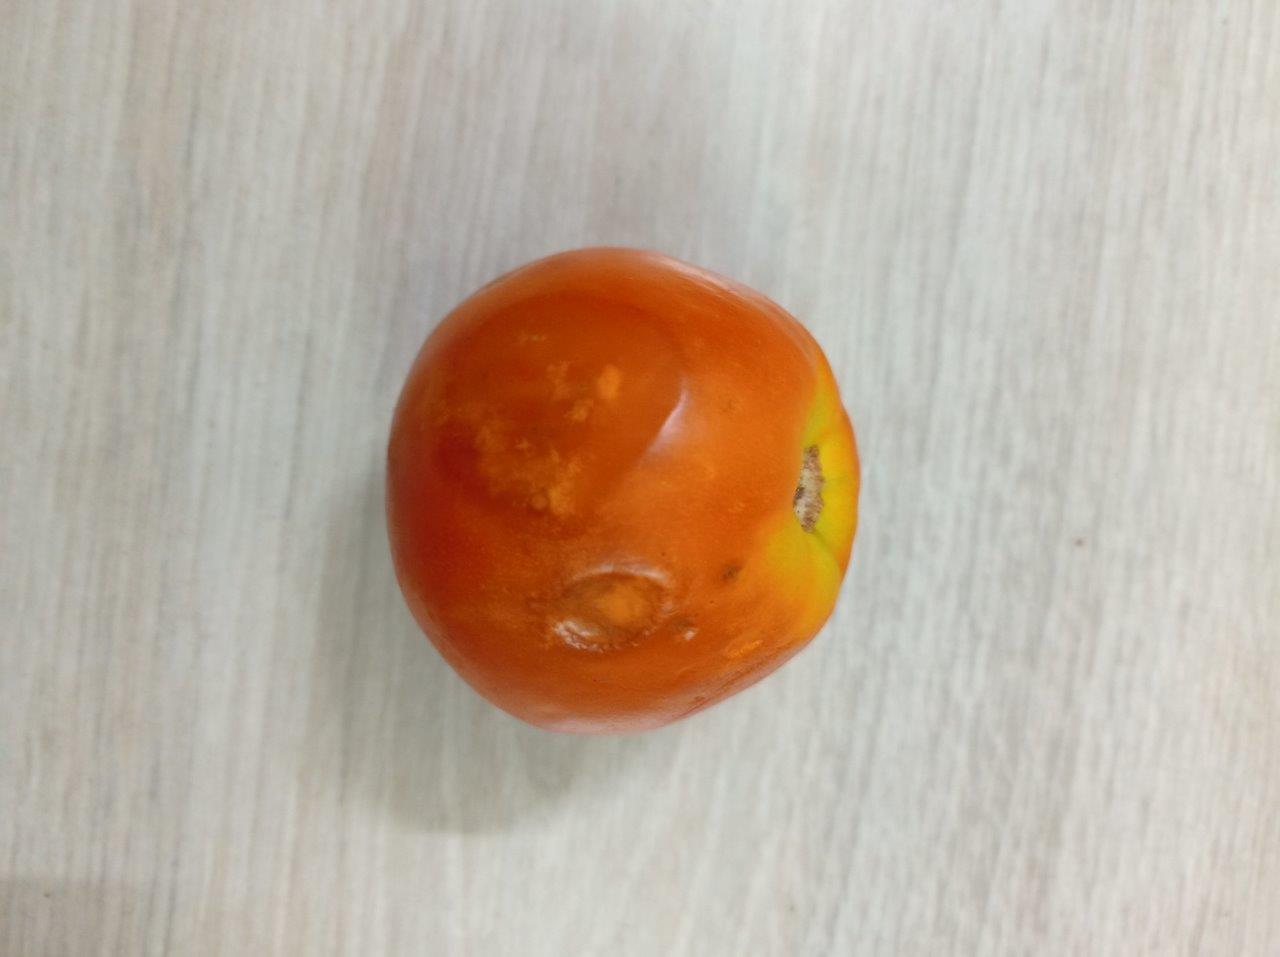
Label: Rotten